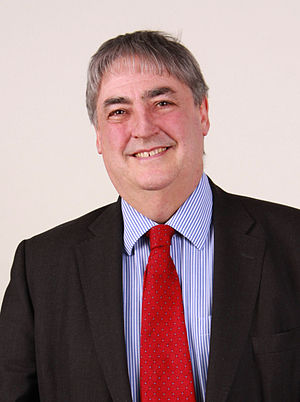
Phil Bennion
Phillip Bennion er siden 2012 britisk medlem af Europa-Parlamentet, valgt for Liberal Democrats.